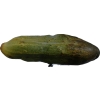
Label: cucumber